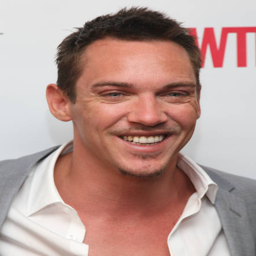
actor attends season launch party .